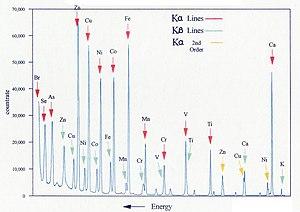
La spectrométrie de fluorescence des rayons X est une technique d'analyse chimique utilisant une propriété physique de la matière, la fluorescence de rayons X.